Siciliaria crassicostata

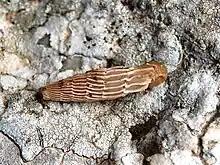
"Siciliaria crassicostata"

This species occurs in the Mediterranean island of Sicily.